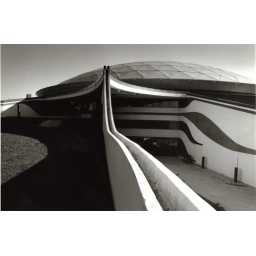
a black and white of the &amp;quot;turtle&amp;quot; Native american center in Niagara Falls NY about 1988